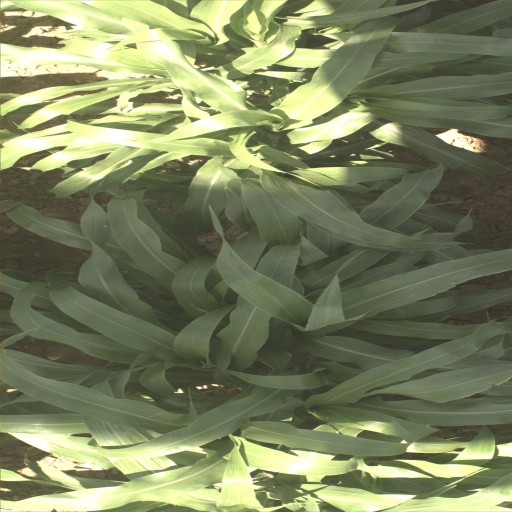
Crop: sorghum